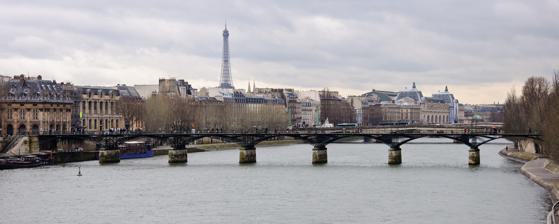
Building: Pont des Arts
Country: France
Year built: 1804
Bridge in Paris, France Pont des Arts Coordinates 48°51′30″N 2°20′15″E / 48.85833°N 2.33750°E / 48.85833; 2.33750 Carries Pedestrians Crosses River Seine Locale Paris , France Official name Pont des Arts Other name(s) Pont d'Aya Next upstream Pont Neuf Next downstream Pont du Carrousel Characteristics Design Arch Material Steel Total length 155 m (509 ft) Width 11 m (36 ft) History Construction start 1981 Construction end 1984 Statistics Toll Free both ways Location The Pont des Arts ( French pronunciation: [pɔ̃ dez‿aʁ] ) or Passerelle des Arts ( [pasʁɛl -] ) is a pedestrian bridge in Paris which crosses the River Seine . It links the Institut de France and the central square ( cour carrée ) of the Palais du Louvre , (which had been termed the "Palais des Arts" under the First French Empire ). History Left: Bridge c. 1887 with view of the Institut de France . Center : View from left bank in 2013 ( Louvre museum at the background). Right : View from right bank of the Seine River in 2010. Between 1802 and 1804, under the government of Napoleon Bonaparte , a nine-arch metallic bridge for pedestrians was constructed at the location of the present day Pont des Arts: this was the first metal bridge in Paris. The engineers Louis-Alexandre de Cessart and Jacques Dillon initially conceived of a bridge which would resemble a suspended garden, with trees, banks of flowers, and benches. Passage across the bridge at that time cost one sou . On 17 March 1975, the French Ministry of Culture listed the Pont des Arts as a national historic monument. In 1976, the Inspector of Bridges and Causeways ( Ponts et Chaussées ) reported several deficiencies on the bridge. More specifically, he noted the damage that had been caused by two aerial bombardments sustained during World War I and World War II and the harm done from the multiple collisions caused by boats.  The bridge would be closed to circulation in 1977 and, in 1979, suffered a 60-metre collapse after a barge rammed into it. The present bridge was built between 1981 and 1984 "identically" according to the plans of Louis Arretche , who had decided to reduce the number of arches from nine to seven, allowing the look of the old bridge to be preserved while realigning the new structure with the Pont Neuf . On 27 June 1984, the newly reconstructed bridge was inaugurated by Jacques Chirac , then the mayor of Paris. The bridge has sometimes served as a place for art exhibitions, and is today a "studio en plein air " for painters, artists and photographers who are drawn to its unique point of view. The Pont des Arts is also frequently a spot for picnics during the summer. The Argentine writer, Julio Cortázar, talks about this bridge in his 1963 book Rayuela . When Horacio Oliveira goes with the pythia and this tells him that the bridge for La Maga is the "Ponts des Arts". In 1991, UNESCO listed the entire Parisian riverfront, from the Eiffel Tower to the end of the Ile Saint Louis, as a World Heritage Site. Therefore, the Pont des Arts is now a part of this UNESCO World Heritage Site. Love locks Pont des Arts Love locks Since late 2008, tourists have taken to attaching love locks with their first names written or engraved on them to the railing or the grate on the side of the bridge, then throwing the key into the Seine river below, as a romantic gesture. This gesture is said to represent a couple's committed love. Although this is not a French tradition and has only been taking place in Paris since the end of 2008, with locks occasionally being cut off by city workers, since 2012 the number of locks covering the bridge has become overwhelming, with locks being attached upon other locks. In February 2014, Le Monde estimated that there were over 700,000 locks; with the 2014 summer tourist season, many thousands more have since been added, creating a serious safety concern for city authorities and an aesthetic issue for Parisians. By 2014, concern was being expressed about the possible damage the weight of the locks was doing to the structure of the bridge. In May, the newly elected mayor, Anne Hidalgo , announced that she was tasking her First Deputy Mayor, Bruno Julliard, with finding alternatives to love locks in Paris. In June, part of the parapet on the bridge collapsed under the weight of all of the padlocks that had been attached to it. In August 2014, the Paris Mayor's Office began to say publicly that they wanted to encourage tourists to take "selfies" instead of leaving love locks, when they launched the "Love Without Locks" campaign and social media hashtag. The web site states: "Our bridges can no longer withstand your gestures of love. Set them free by declaring your love with #lovewithoutlocks." With the high tourist season in full swing, more than 50% of the panels on the Pont des Arts had to be boarded over with plywood because the weight of the locks (estimated by the city to be 700 kg per panel) was creating the risk of more panels collapsing. On 18 September 2014, the City Hall of Paris replaced three panels of this bridge with a special glass as an experiment as they search for alternative materials for the bridge where locks cannot be attached. From 1 June 2015, city council workmen from Paris started to cut down all the locks after years of complaints from locals. Health and Safety officials said "the romantic gestures cause long term Heritage degradation and danger to visitors". As of 2015, over a million locks were placed, weighing approximately 45 tons. Street artists like Jace , El Seed, Brusk or Pantonio have been chosen to paint the new panels that replaces the old railings with locks. Access Love locks on the bridge, view on the Louvre side Location on the Seine ___ Located near the Métro station : Pont Neuf . By foot from Quai François Mitterrand from the right bank of the Seine, and Quai Malaquais or Quai de Conti from the left bank. Popular culture The Pont des Arts by Richard Parkes Bonington , 1826 Due to its recognizable nature, the bridge has been featured in numerous films and television shows. Le Pont des Arts directed by Eugène Green is the story is of a young man who falls in love with and finds the whole meaning of his life contained in a young woman who sings a baroque lament on record. He discovers she committed suicide from the Pont des Arts, so that is the only way he can be with her too. The action unrolls in Paris between 1979 and 1980, in other words it occurs during the collapsing of the bridge.  The film was presented in 2004 at the 57th Locarno International Film Festival . The bridge was used in the last scene of the 1995 film Sabrina , and appeared on the 2004 finale of Sex and the City . The bridge has also been featured in the 2013 Hollywood heist adventure film Now You See Me , directed by Louis Leterrier , where Alma Dray ( Mélanie Laurent ) is met by Dylan Rhodes ( Mark Ruffalo ). Alma takes a lock and a key that Dylan produces, putting the lock on a chain fence and throwing the key into the Seine. Art historian Kenneth Clark wrote about the Pont des Arts in his book Civilisation : I am standing on the Pont des Arts in Paris. On the one side of the Seine is the harmonious, reasonable façade of the Institute of France, built as a college in about 1670. On the other bank is the Louvre, built continuously from the Middle Ages to the nineteenth century: classical architecture at its most splendid and assured. Just visible upstream is the Cathedral of Notre Dame --not perhaps the most lovable of cathedrals, but the most rigorously intellectual façade in the whole of Gothic art. [...] What is civilisation? I do not know. I can't define it in abstract terms --yet. But I think I can recognise it when I see it: and I am looking at it now. — Kenneth Clark , Civilisation (1969) St. Germain released a song called "Pont Des Arts" on his 2000 album Tourist . Garden City Movement released a song by the same name in 2014. The bridge was the site of love lock-unlocking tasks on Amazing Race and HaMerotz LaMillion 3 . The bridge also served as the Pit Stop for the fifth leg of The Amazing Race 32 . Honoré de Balzac described the bridge in Splendeurs et misères des courtisanes as follows: [...] the Pont des Arts, the most favorable place in Paris to say a few words that must not be overheard. — Honoré de Balzac , Splendeurs et misères des courtisanes (1838-1847). The bridge served as a prominent venue for the iconic performance by internationally renowned French superstar Aya Nakamura during the opening ceremony of the Paris 2024 Olympic Games . The ceremony unfolded throughout the city, with the Seine River serving as a central focal point. See also France portal Transport portal Engineering portal List of locations with love locks References